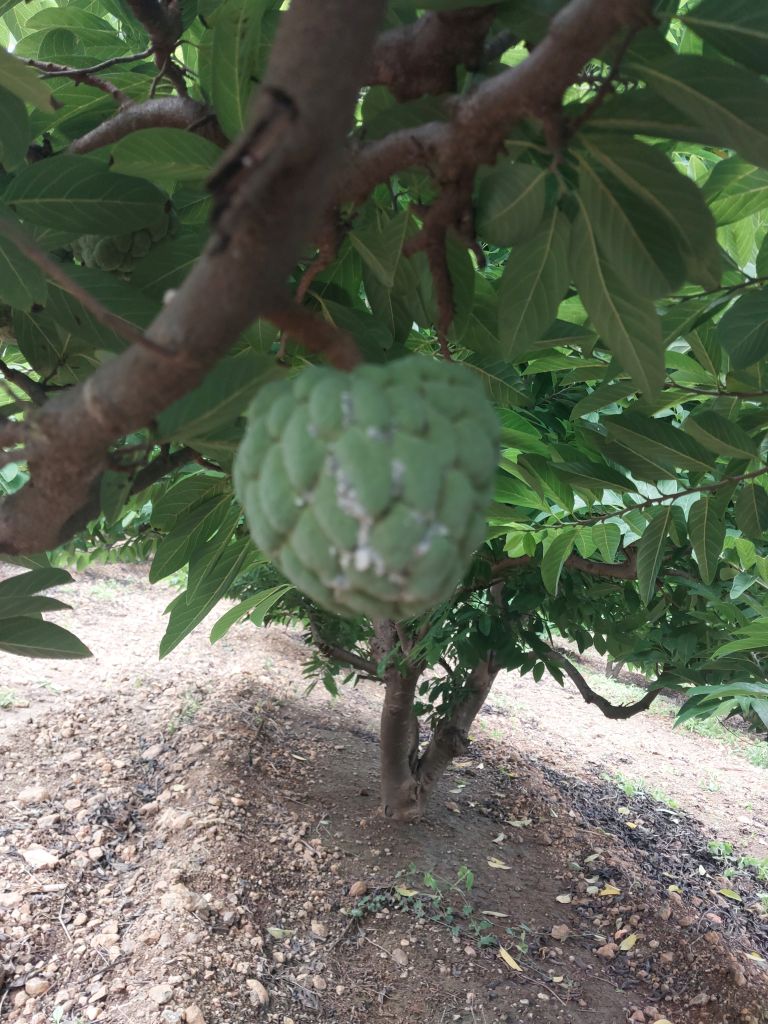
Disease label: Mealy Bug